Battle of Tarakan (1942)

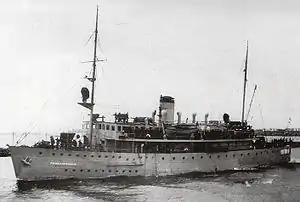

Maj. Kanauji's Left Wing Unit landed near Tandjoeng Batoe at 04:00 on the 11th, but by 17:00 on the same day, its whereabouts were still virtually unknown to the invasion force. At that point, having landed, Ken'ichi's force tried to advance directly through the jungle towards the rear of the Karoengan battery. However, due to the dense vegetation and steep jungle terrain, the unit could only advance by about 100 meters per hour, while under disorientation about their surroundings.